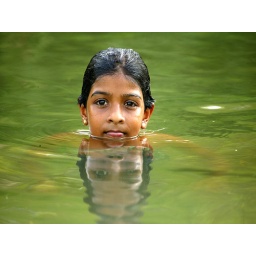
A young beautifull girl is taking her bath in the river close to dambula area